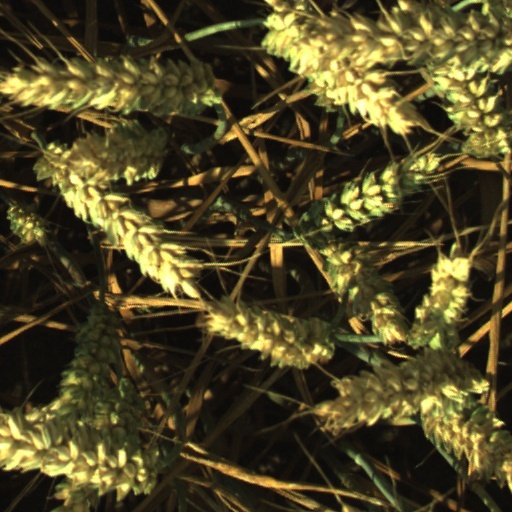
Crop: wheat